Question: What color are they?
Tambaya: Wani launi ne su?
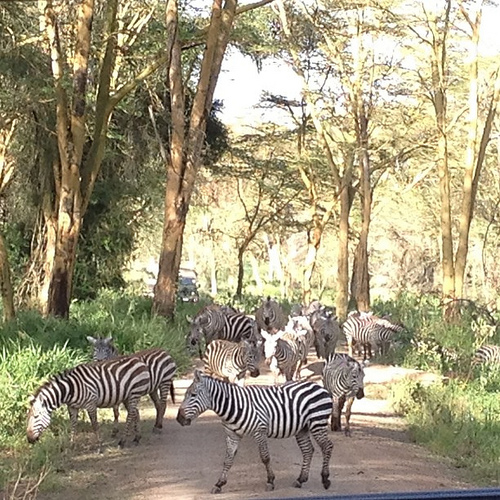
Answer: Black and white.
Amsa: Baƙi da fari.